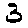
Label: 3